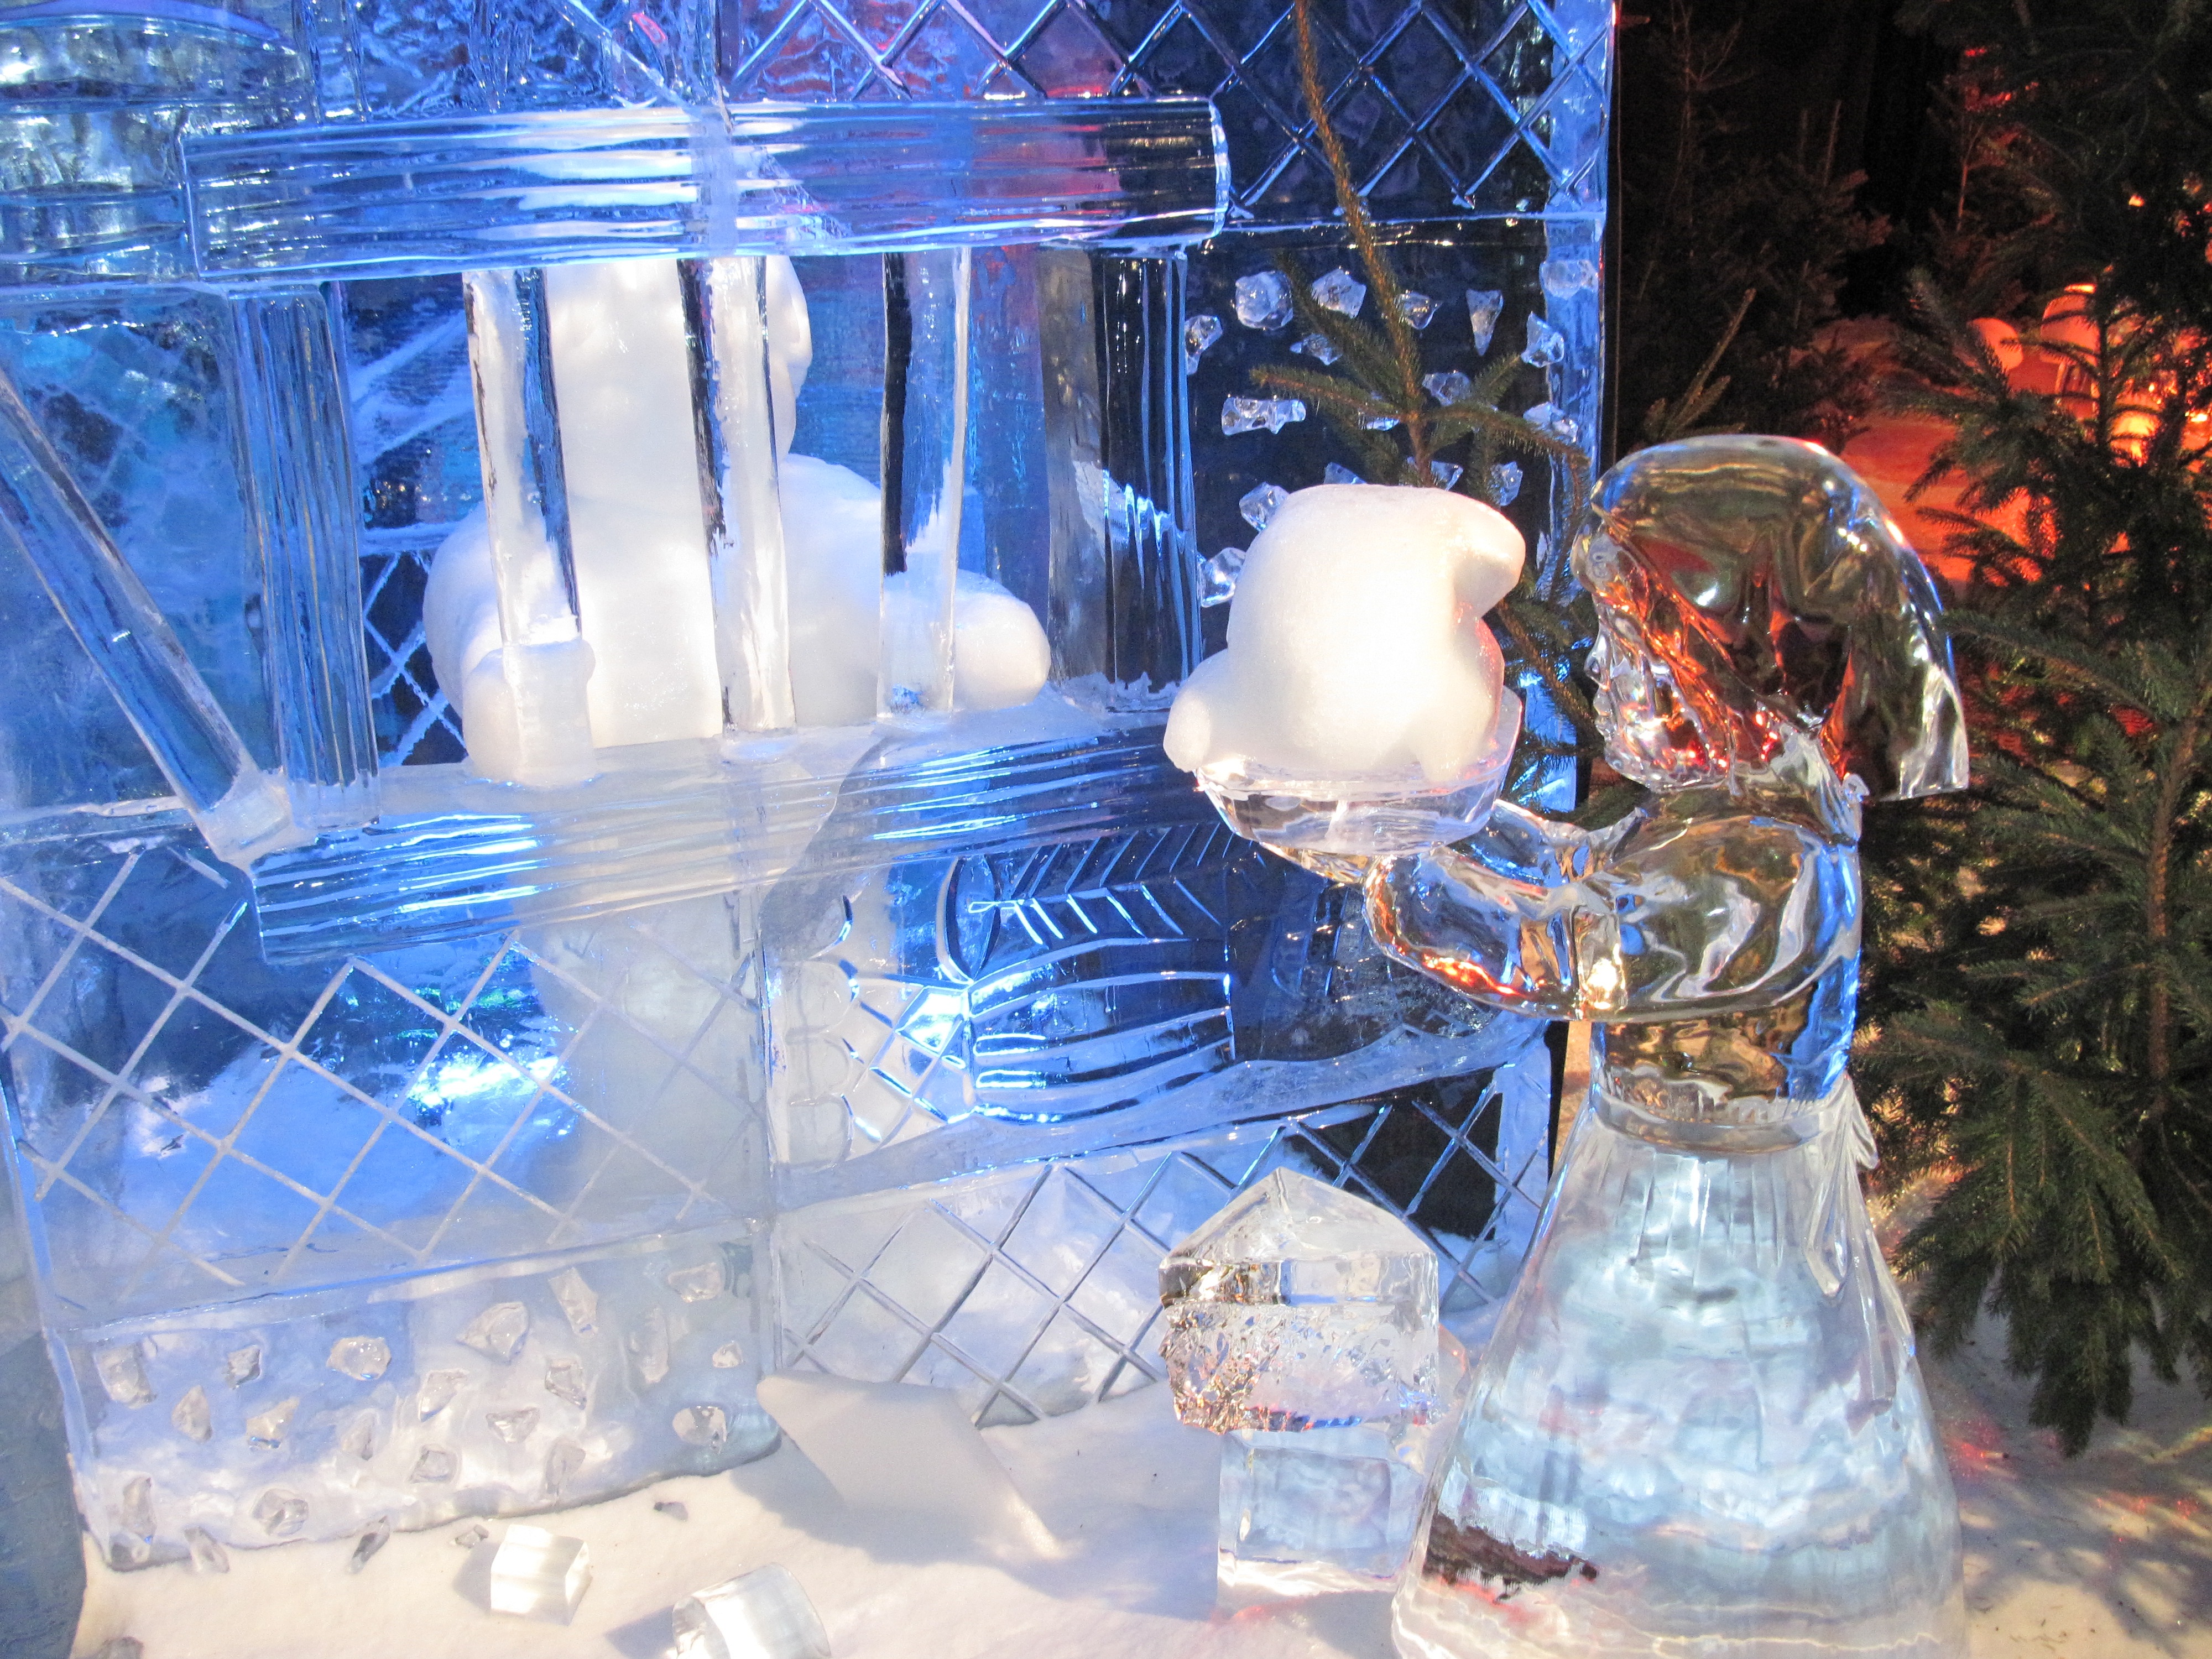
glass, ice, blue, christmas, christmas decoration, festival, ice sculpture, display window, hansel and gretel